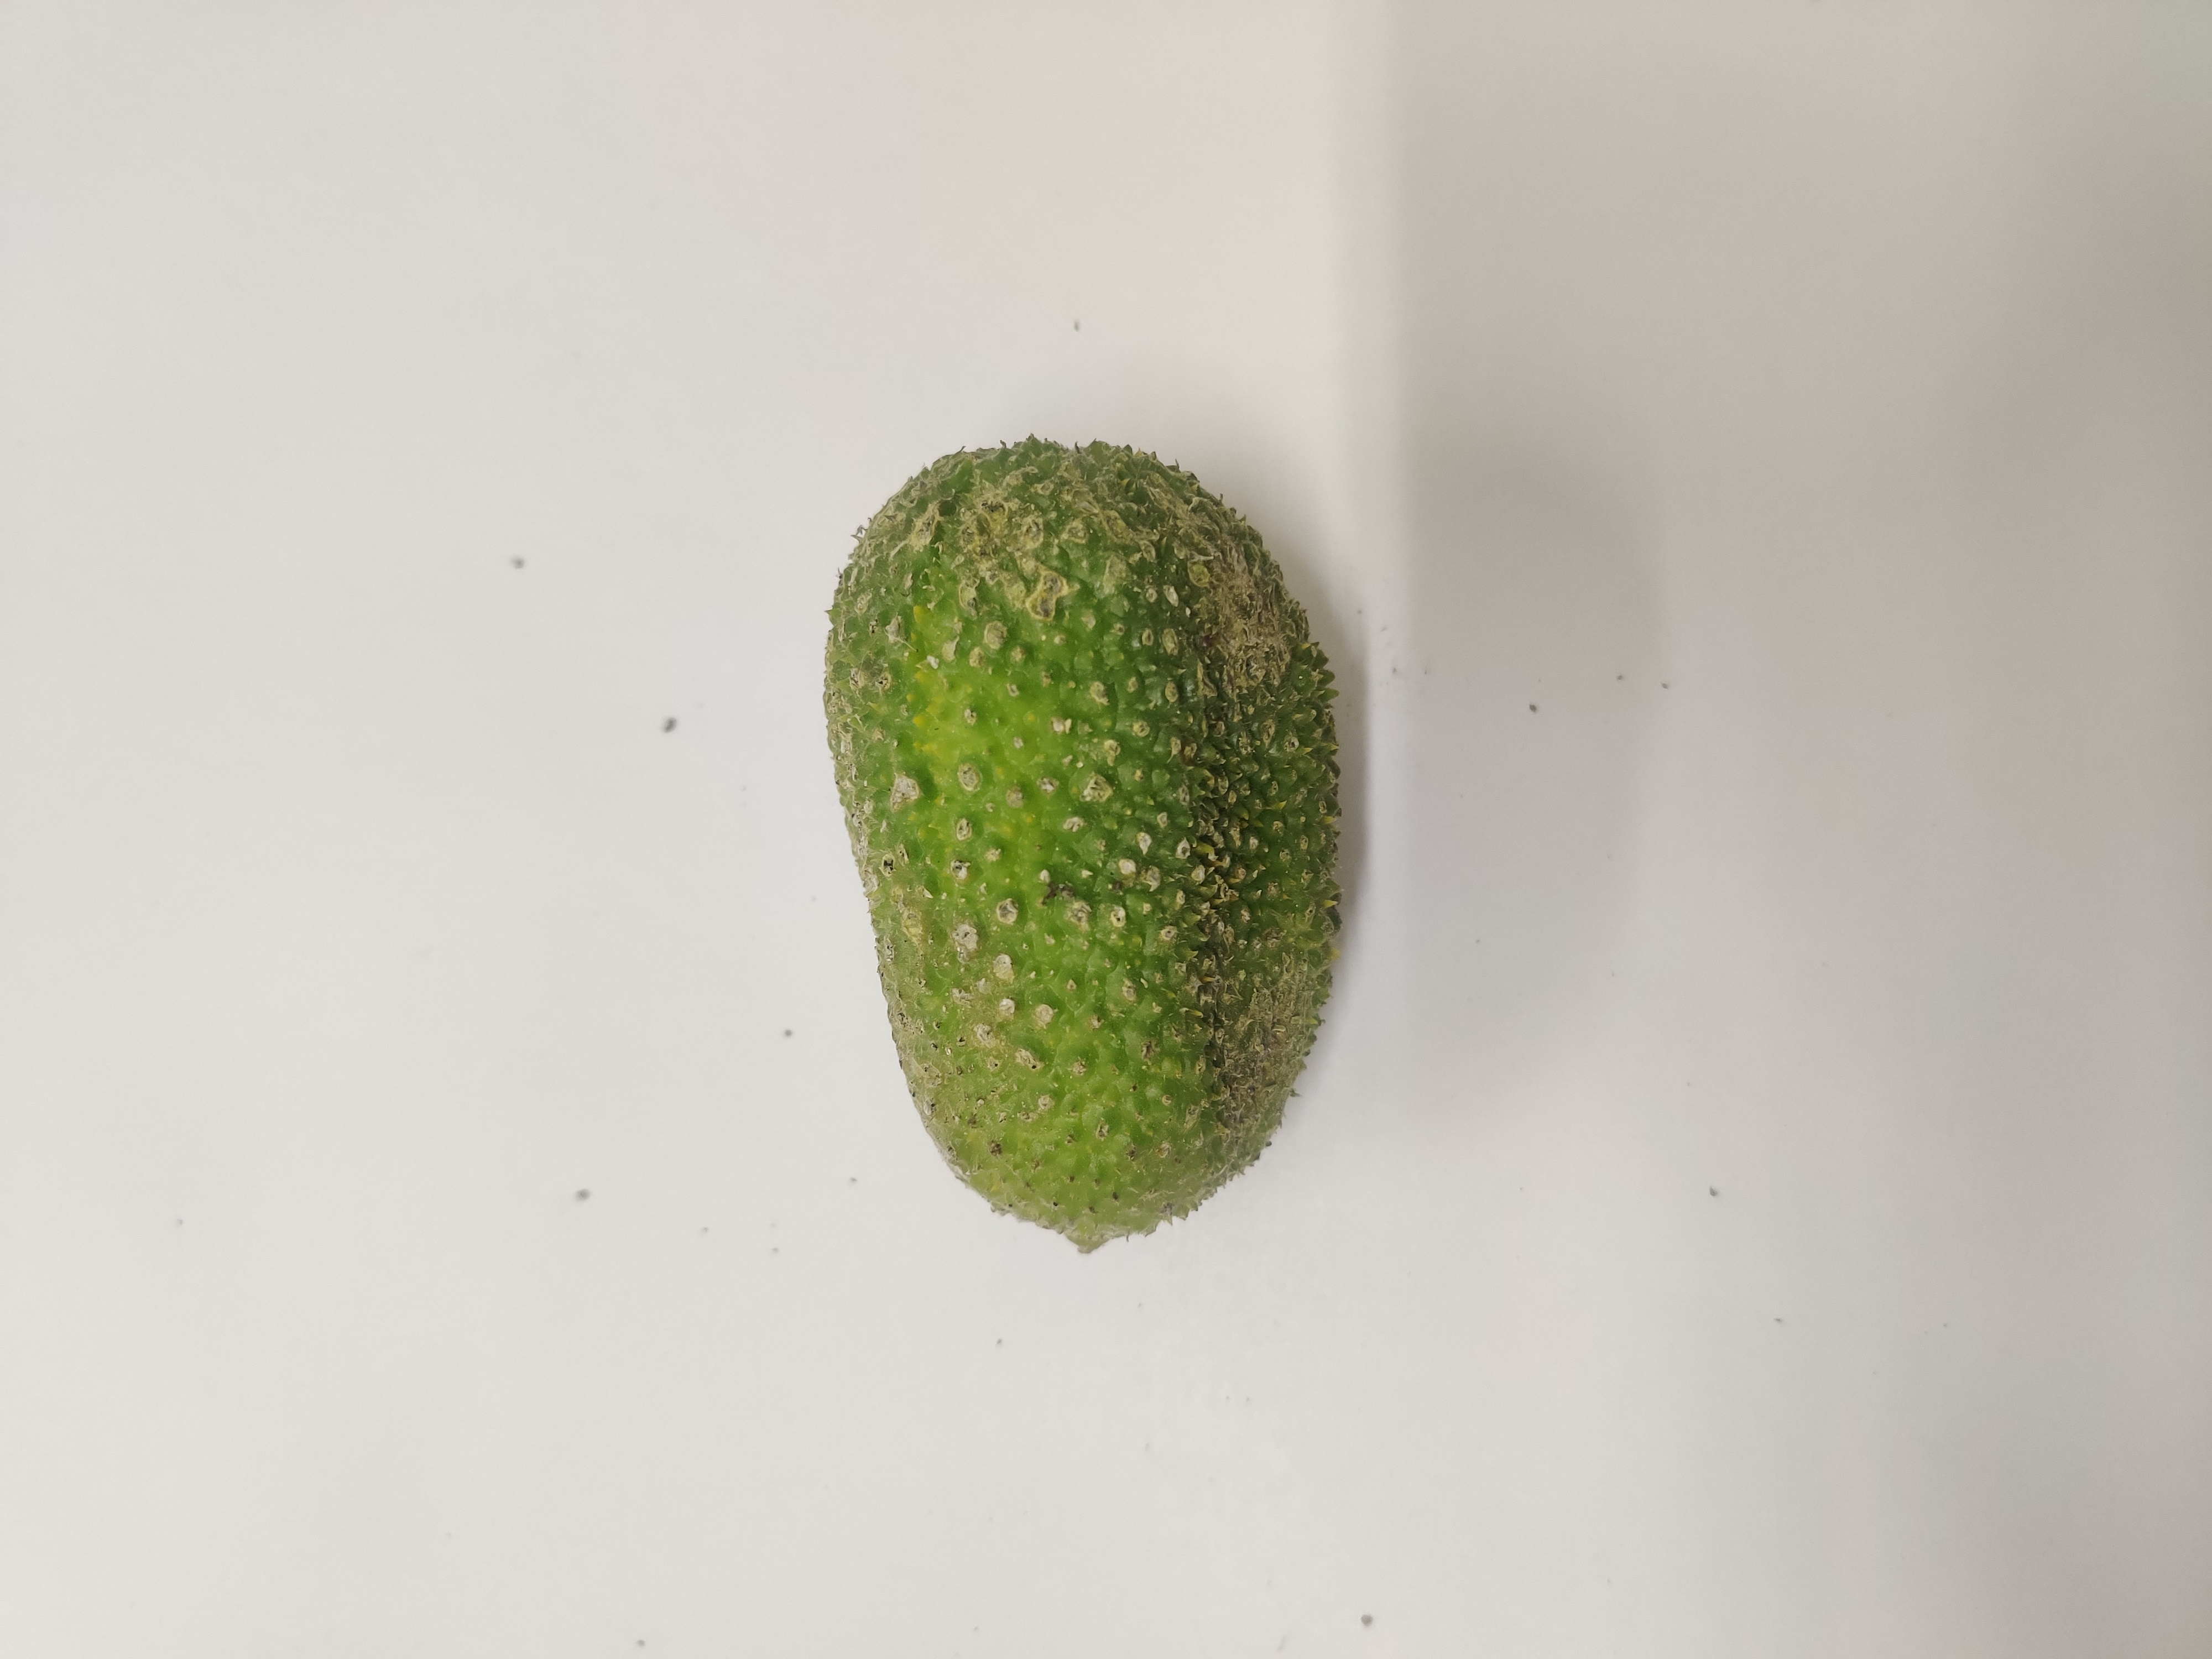
Crop: Spiny Gourd
Condition: Severely Damaged